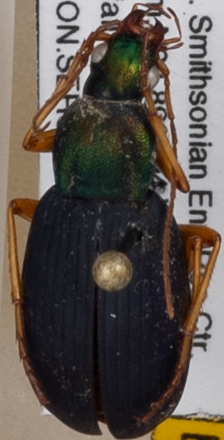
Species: Chlaenius aestivus
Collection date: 2021-08-19
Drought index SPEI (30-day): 0.77
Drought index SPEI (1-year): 1.064
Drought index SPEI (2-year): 1.69